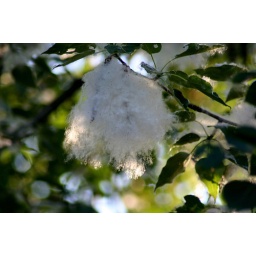
tree by the road 3